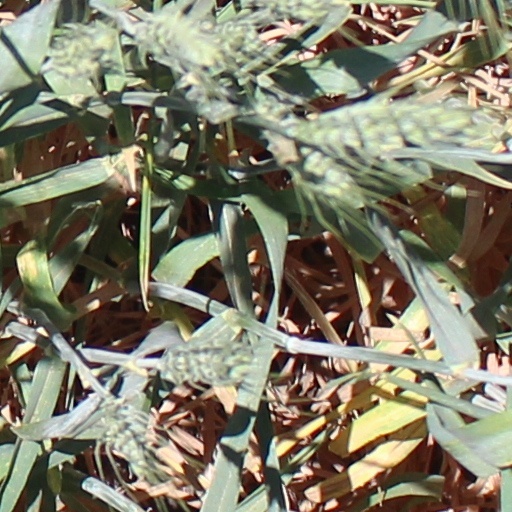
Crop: wheat